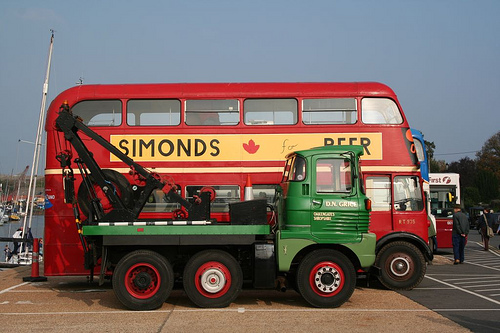
A green tow truck parked next to a double decker bus.

a green tow truck next to a red double decked bus

A tow car next to a double-decker bus.

A red double decker bus driving next to a green tow truck.

a tow truck parking in front of a bus